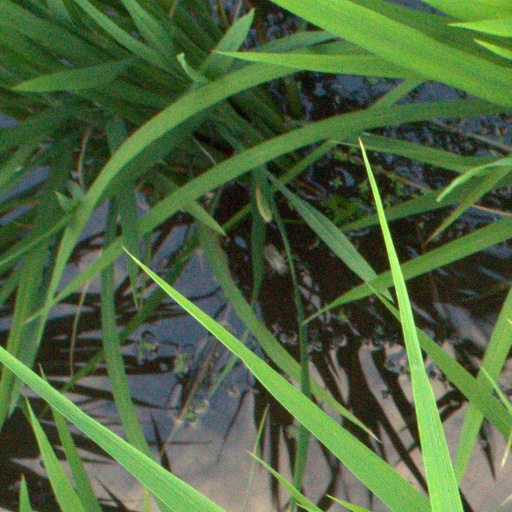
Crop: rice